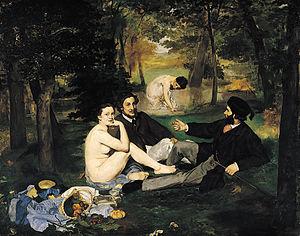
L’économie de la culture est la branche de l'économie s'intéressant aux aspects économiques de la création, de la distribution et de la consommation d'œuvres d'art. Longtemps cantonné aux beaux-arts, à l'édition, aux arts décoratifs, à la musique et aux spectacles vivants dans la tradition anglo-saxonne, son spectre s'est élargi depuis le début des années 1980 à l'étude des particularités des industries culturelles ainsi qu'à l'économie des institutions culturelles.
Le déjeuner, ou petit déjeuner, est à l'origine le premier repas de la journée, celui qui se prend au lever ou qui rompt le jeûne. Le déjeuner est également, dans certaines régions francophones, le repas pris au milieu de la journée mais cet article ne traite que du déjeuner du matin.
L'appellation d'art moderne désigne une période de l'histoire de l'art qui est initiée par Édouard Manet et les peintres impressionnistes dans les années 1870 et s'achève au milieu des années 1950, notamment avec la naissance du pop art.
Édouard Manet, né le 23 janvier 1832 à Paris et mort le 30 avril 1883 dans la même ville, est un peintre et graveur français majeur de la fin du XIXᵉ siècle.
Les années 1860 ont commencé le 1ᵉʳ janvier 1860 et se sont terminées le 31 décembre 1869. Elles sont marquées par la guerre de Sécession aux États-Unis, et par l'abolition de l'esclavage dans ce pays en 1863.
La Domination masculine est un livre de Pierre Bourdieu, publié en 1998, aux Éditions du Seuil, dans la collection Liber. Pierre Bourdieu y développe une analyse sociologique des rapports sociaux entre les sexes, qui cherche à expliquer les causes de la permanence de la domination des hommes sur les femmes dans toutes les sociétés humaines. Le livre s'appuie en particulier sur une étude anthropologique de la société berbère de Kabylie.
Cet article recense les timbres de France émis en 2006 par La Poste.
Un pique-nique ou piquenique est un repas pris en plein air dans un cadre champêtre et installé par terre.
Jean-Baptiste Faure est un baryton français, né à Moulins le 15 janvier 1830, et mort à Paris le 9 novembre 1914.